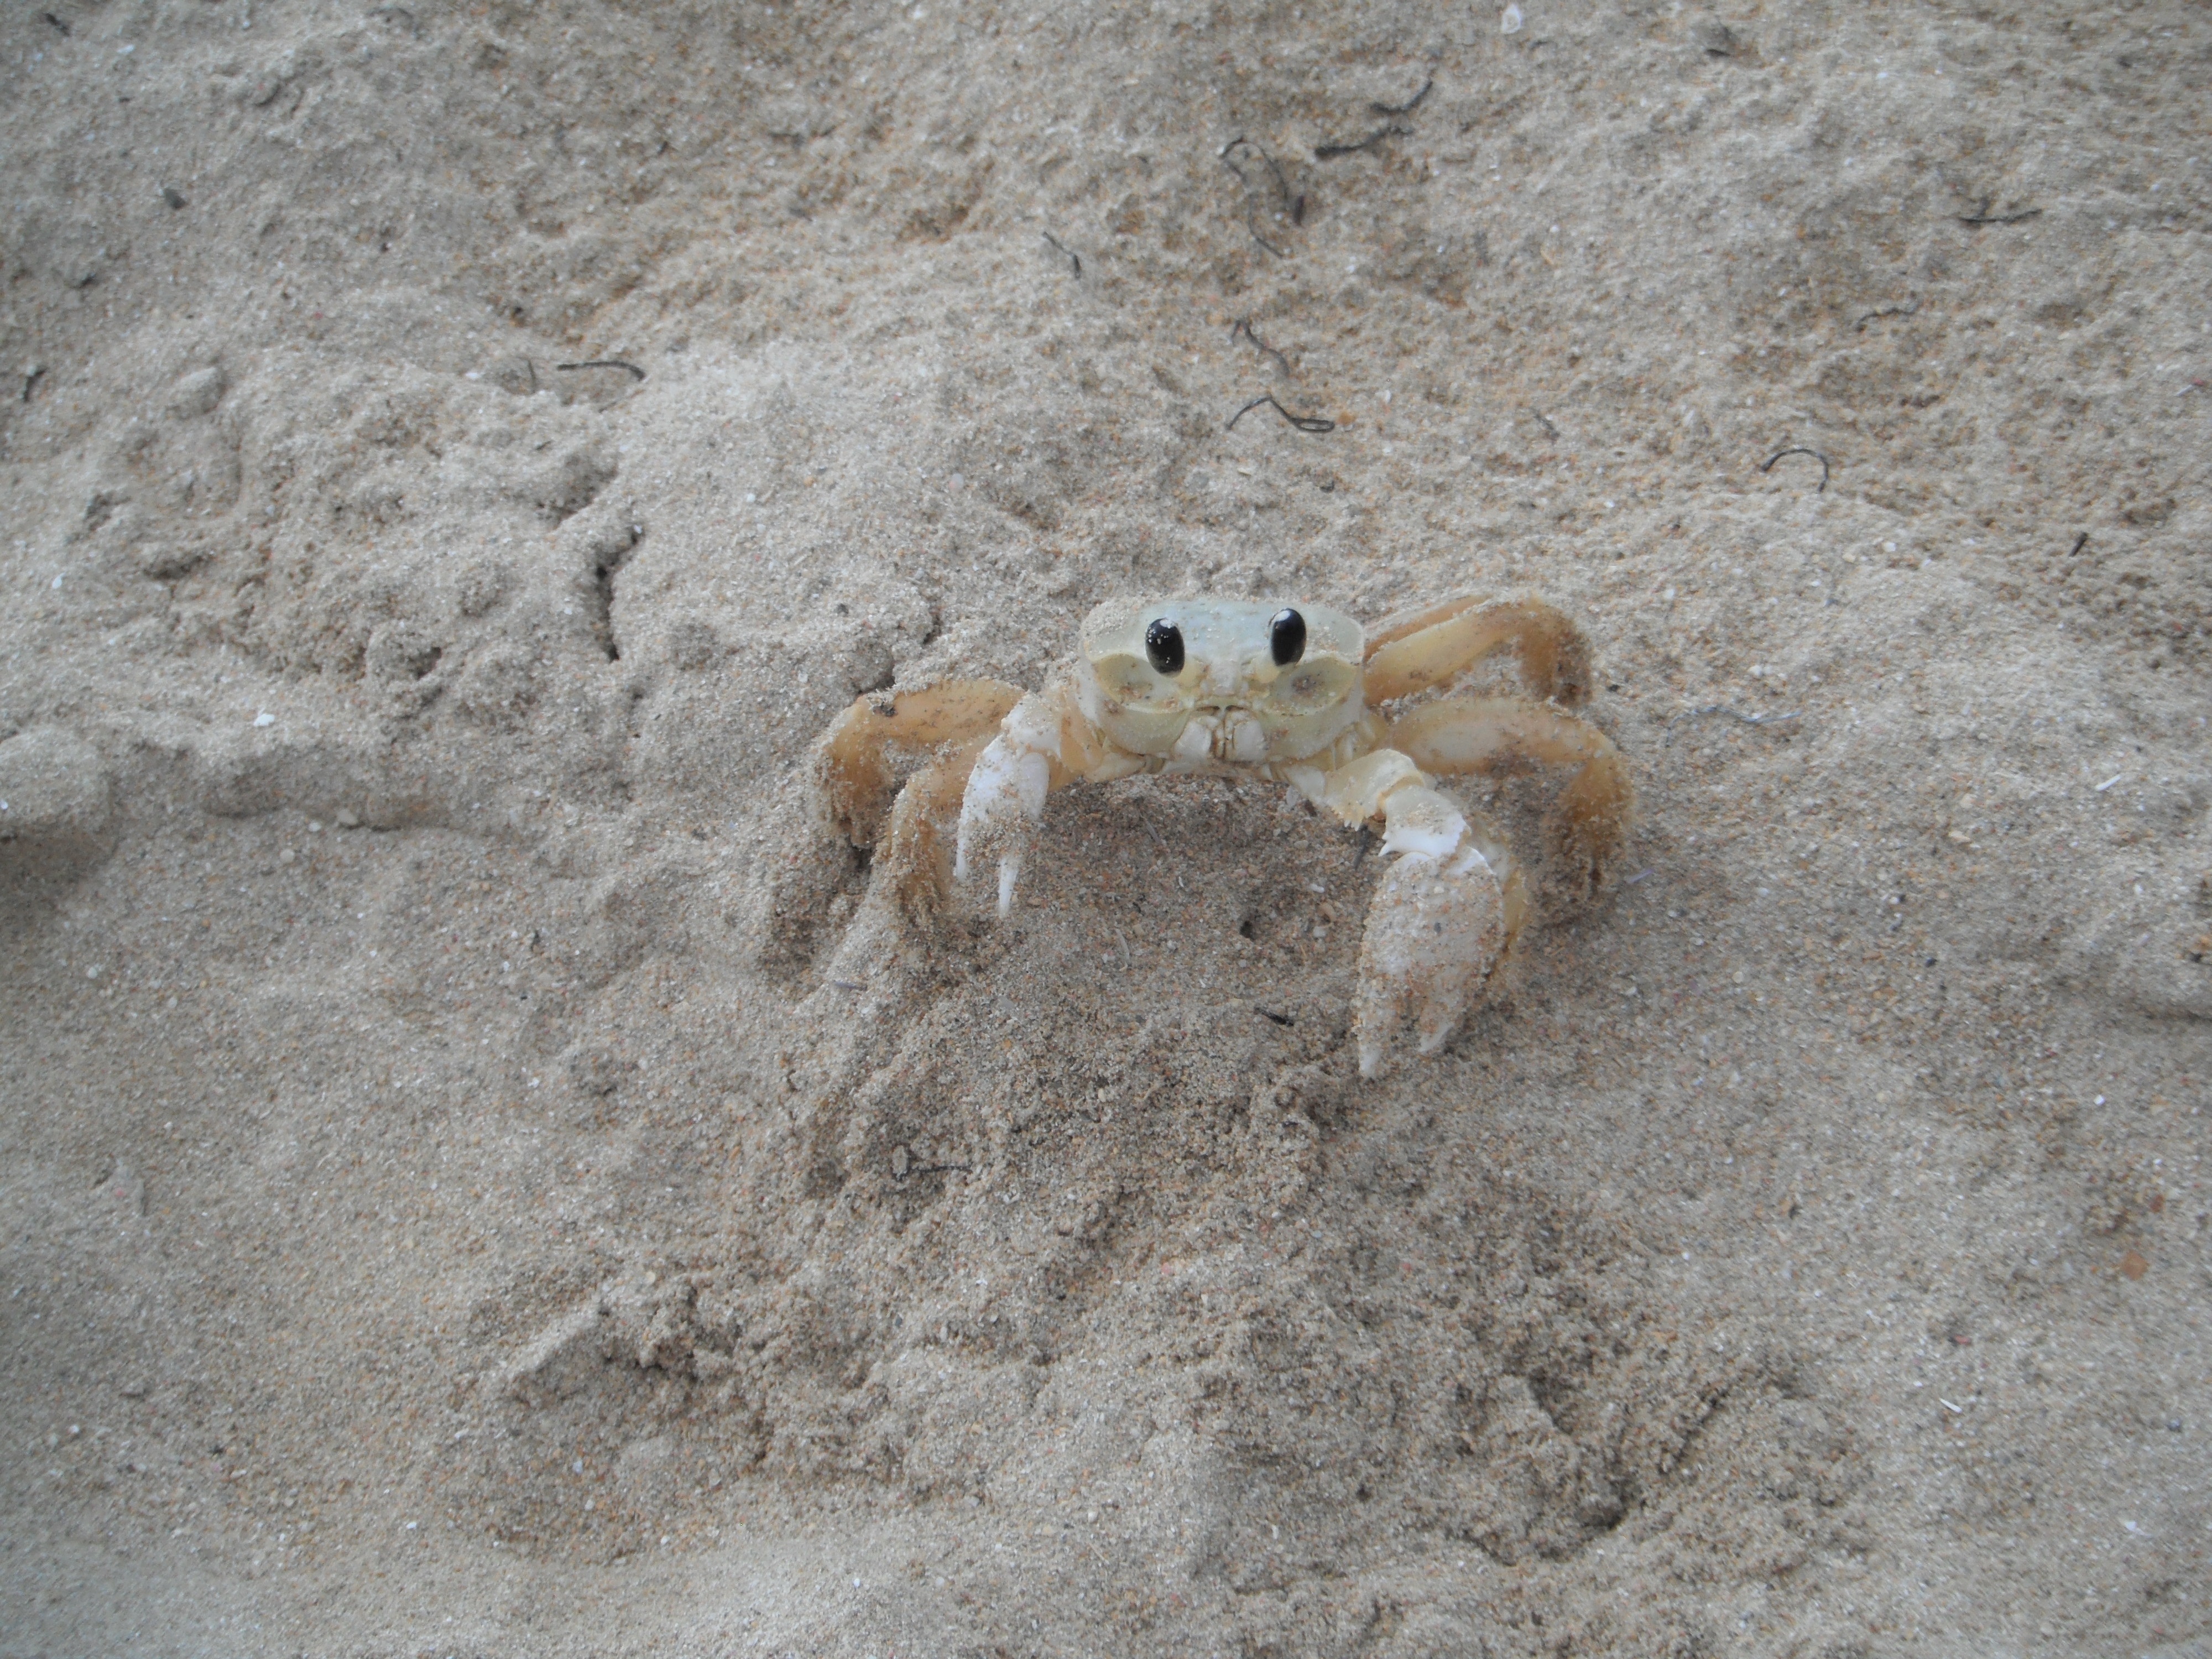
beach, sand, wildlife, food, seafood, fauna, crab, shell, invertebrate